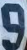
Number: 9